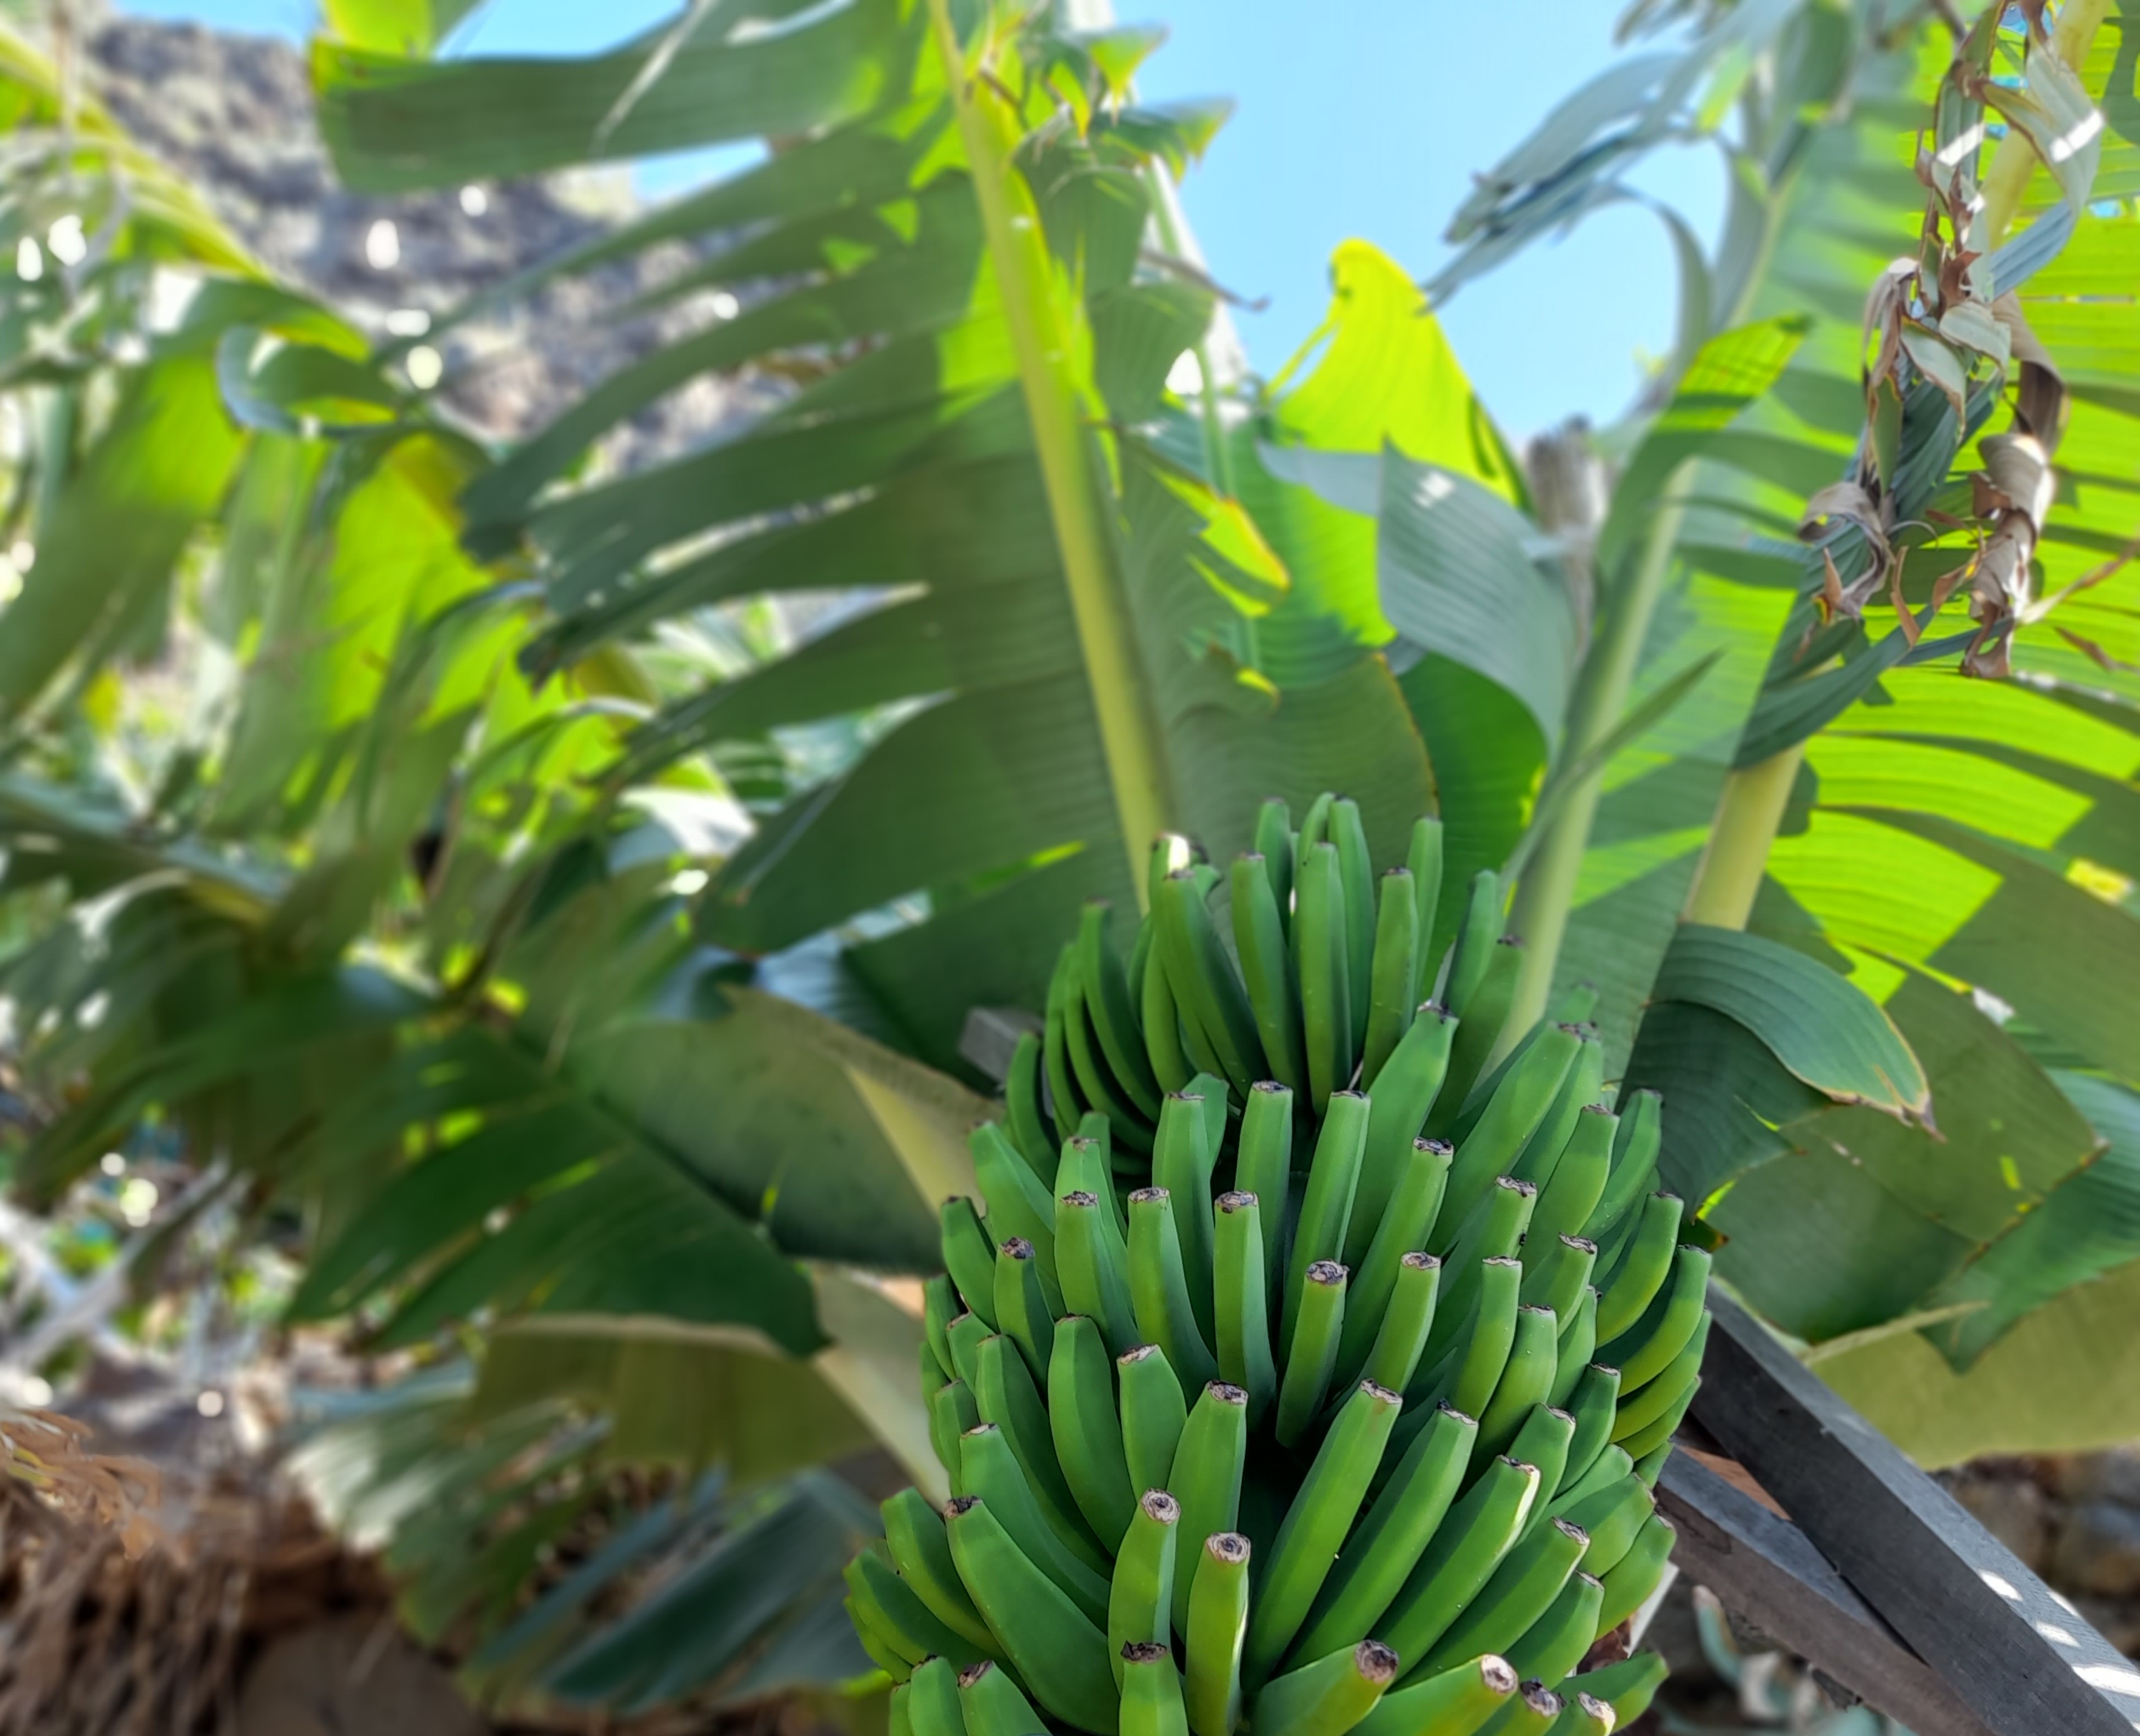
Label: Keep